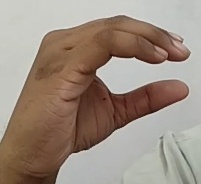
ASL sign: C